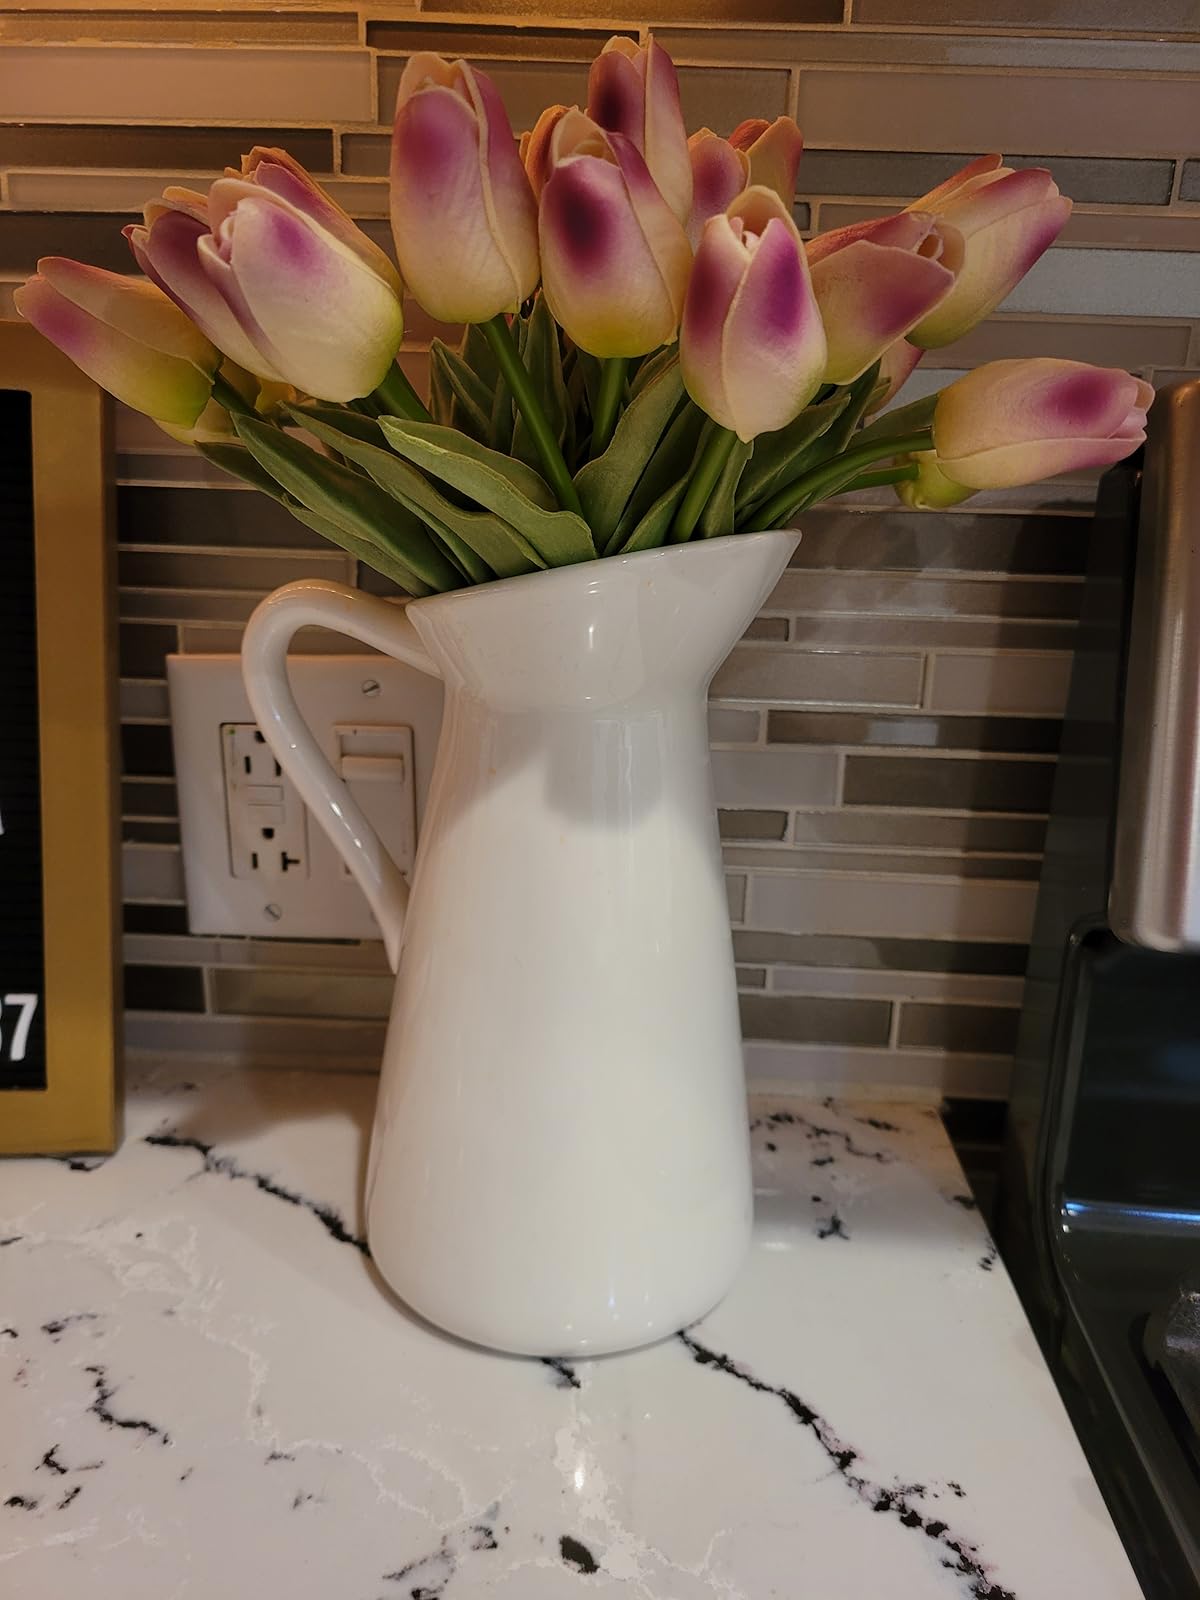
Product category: vase
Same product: yes